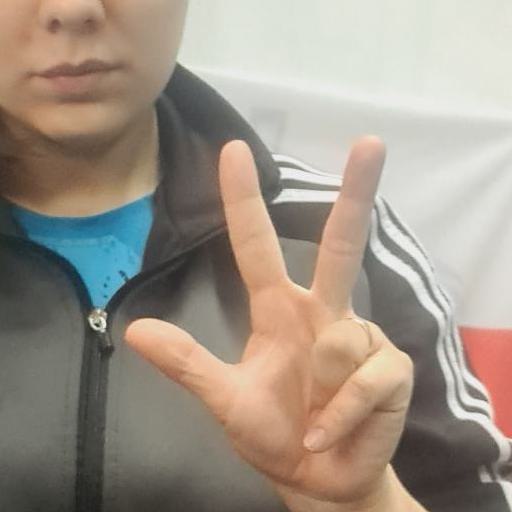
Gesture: three2